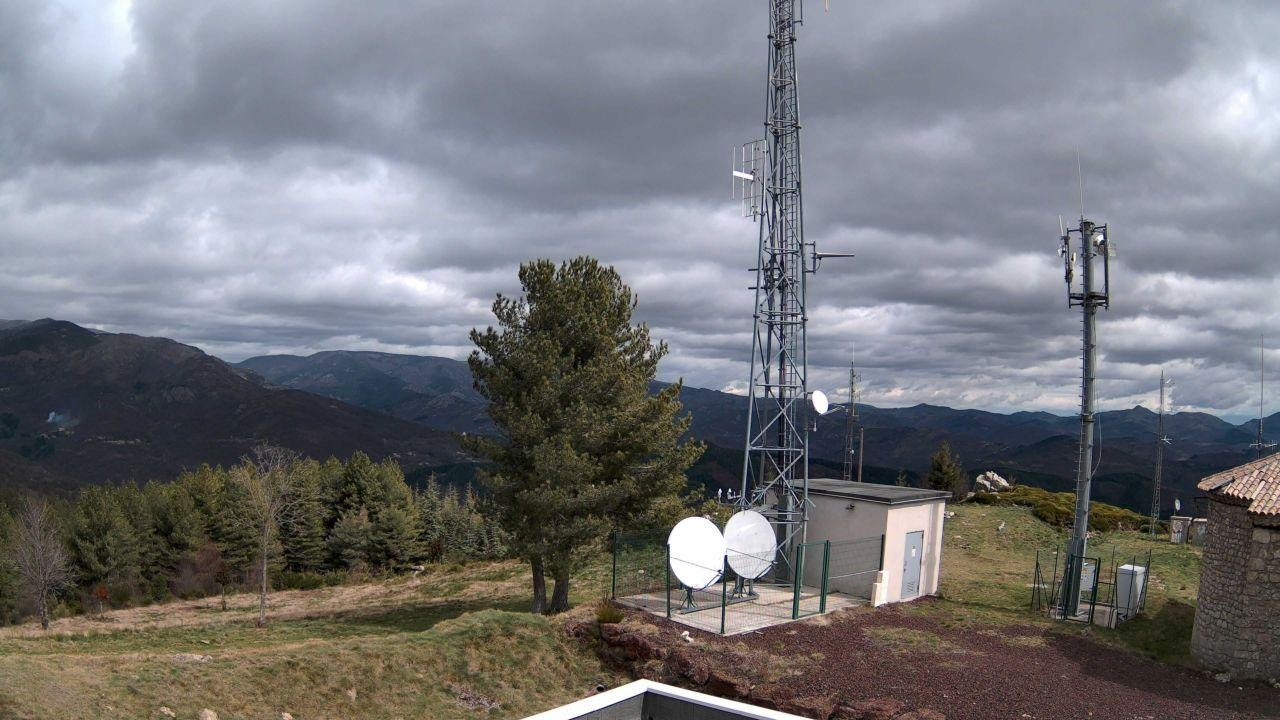
Fire: no
Smoke: yes